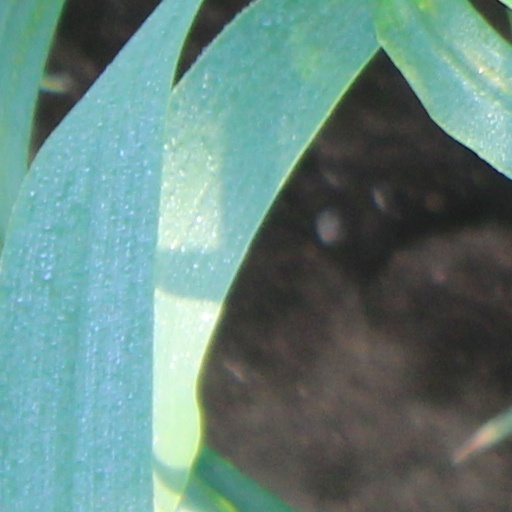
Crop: wheat